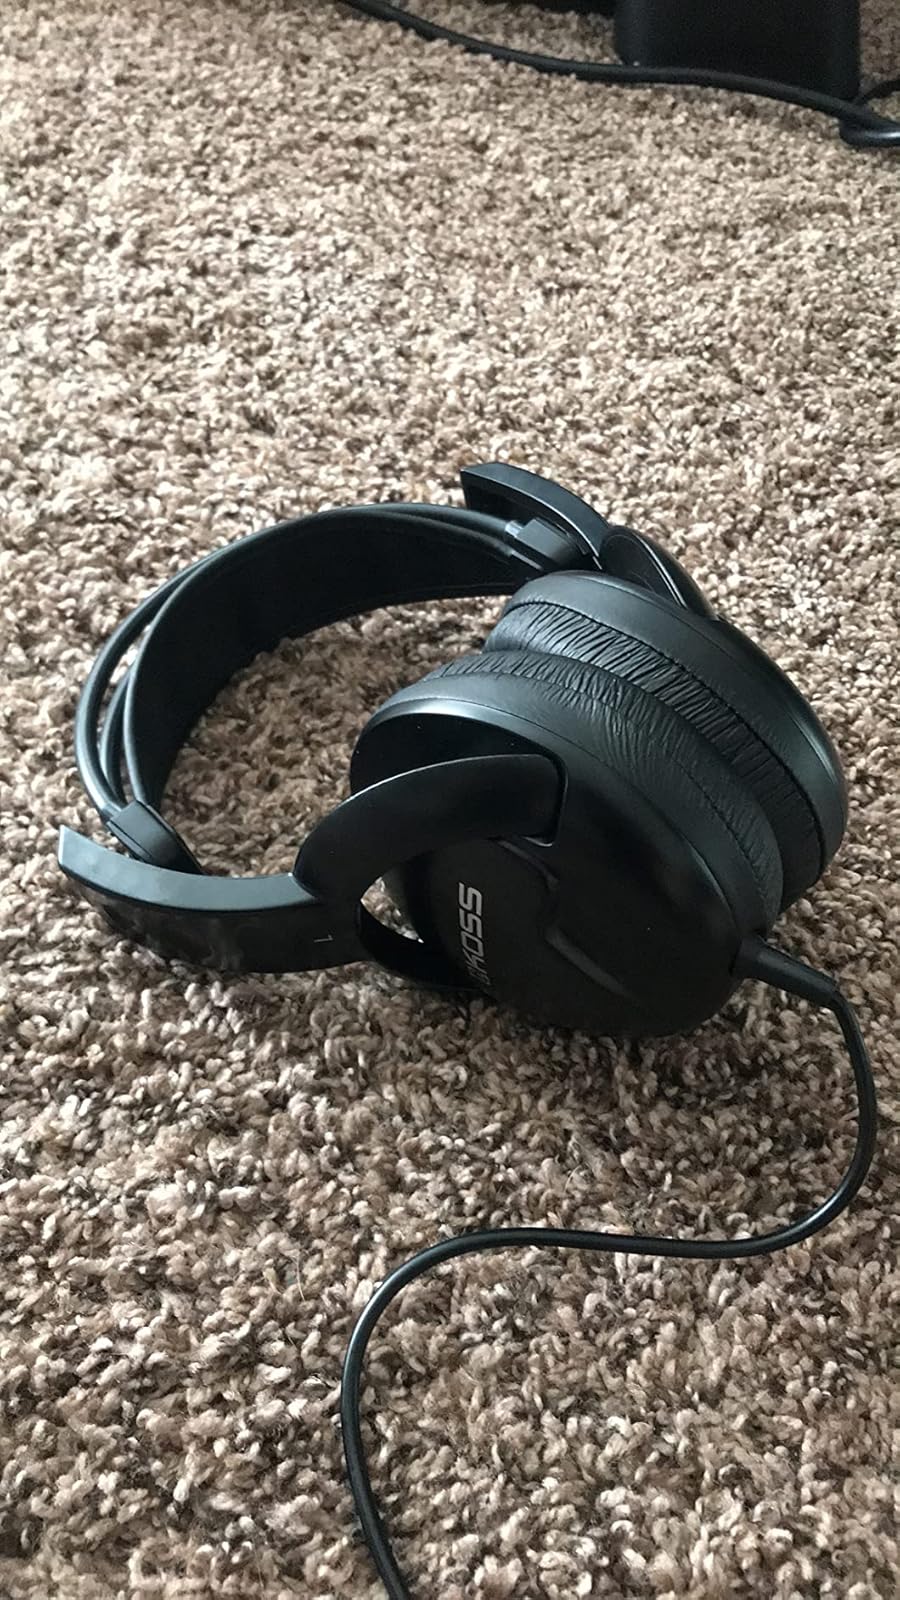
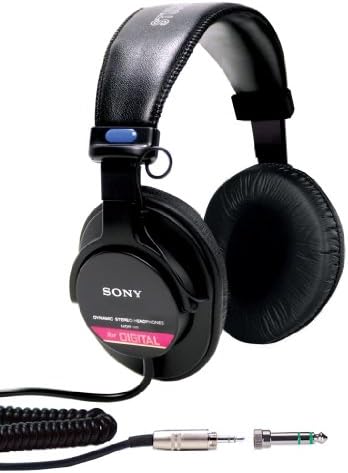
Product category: headphones
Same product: no